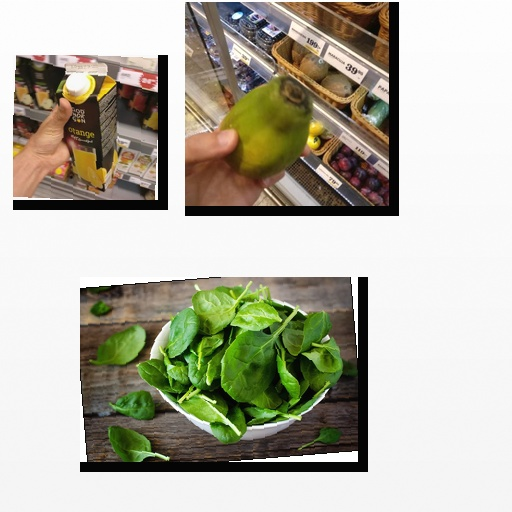
Food items: spinach, orange_juice, papaya